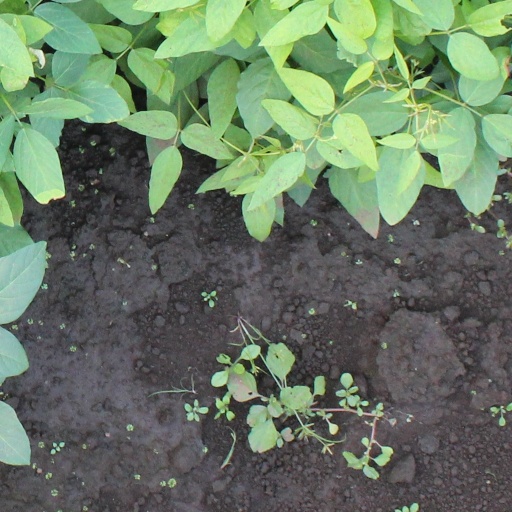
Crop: soybean